Jonathan Taylor (American football)

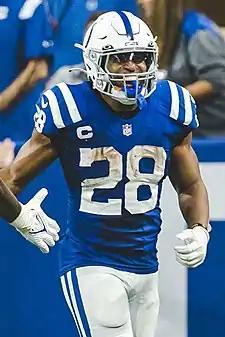
Taylor with the Indianapolis Colts in 2022

In Week 1, against the Texans, Taylor had 31 carries for 161 rushing yards and a rushing touchdown in the 20–20 tie. After suffering an ankle injury in the fourth quarter of a Week 4 loss against the Tennessee Titans, Taylor was later ruled out for the Colts' Week 5 matchup against the Denver Broncos. The contest served as the first game that Taylor had missed in his NFL career. In Week 10, against the Raiders, he had 22 carries for 147 rushing yards and one rushing touchdown in the 25–20 victory. For his game against Las Vegas, he won AFC Offensive Player of the Week. He suffered a high ankle sprain in Week 15 and was placed on injured reserve on December 20, 2022, ending his season. He finished the season with 861 rushing yards and four touchdowns through 11 games, missing three games with an ankle injury.